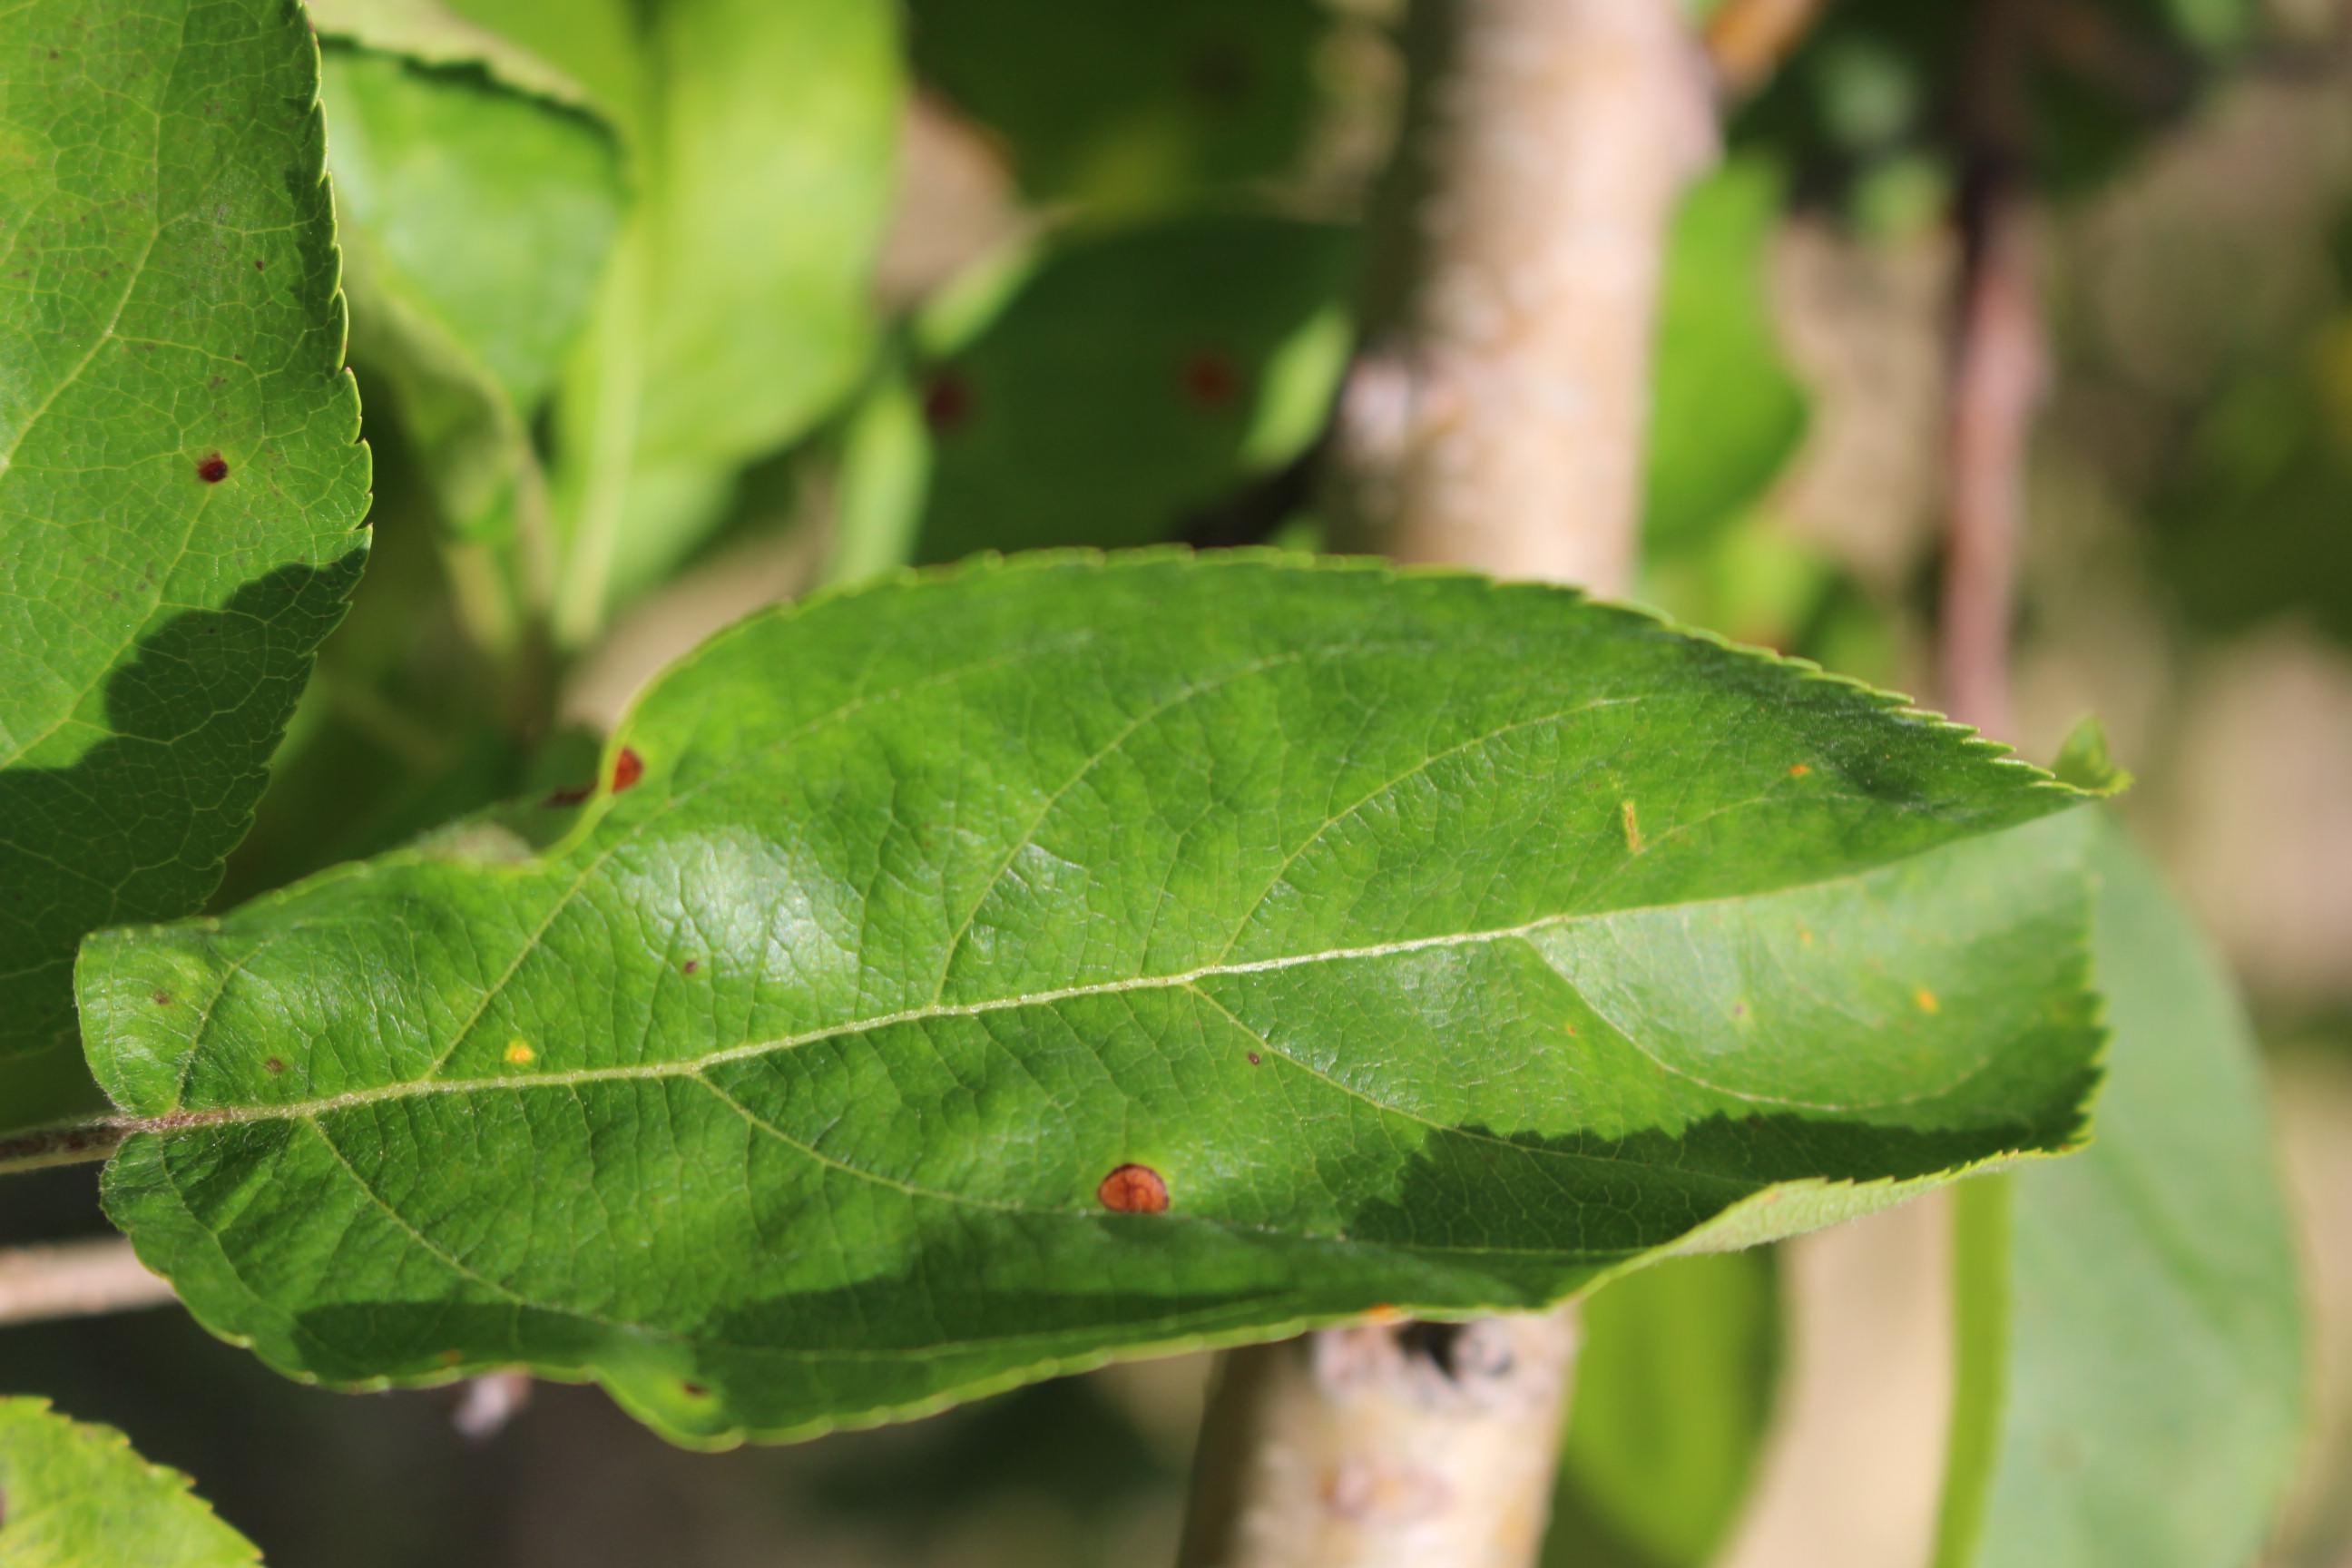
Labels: rust